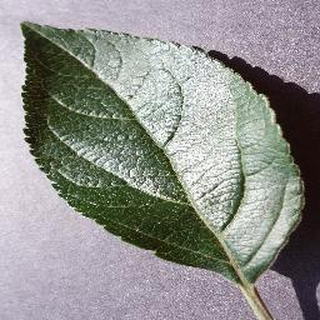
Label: healthy_apple